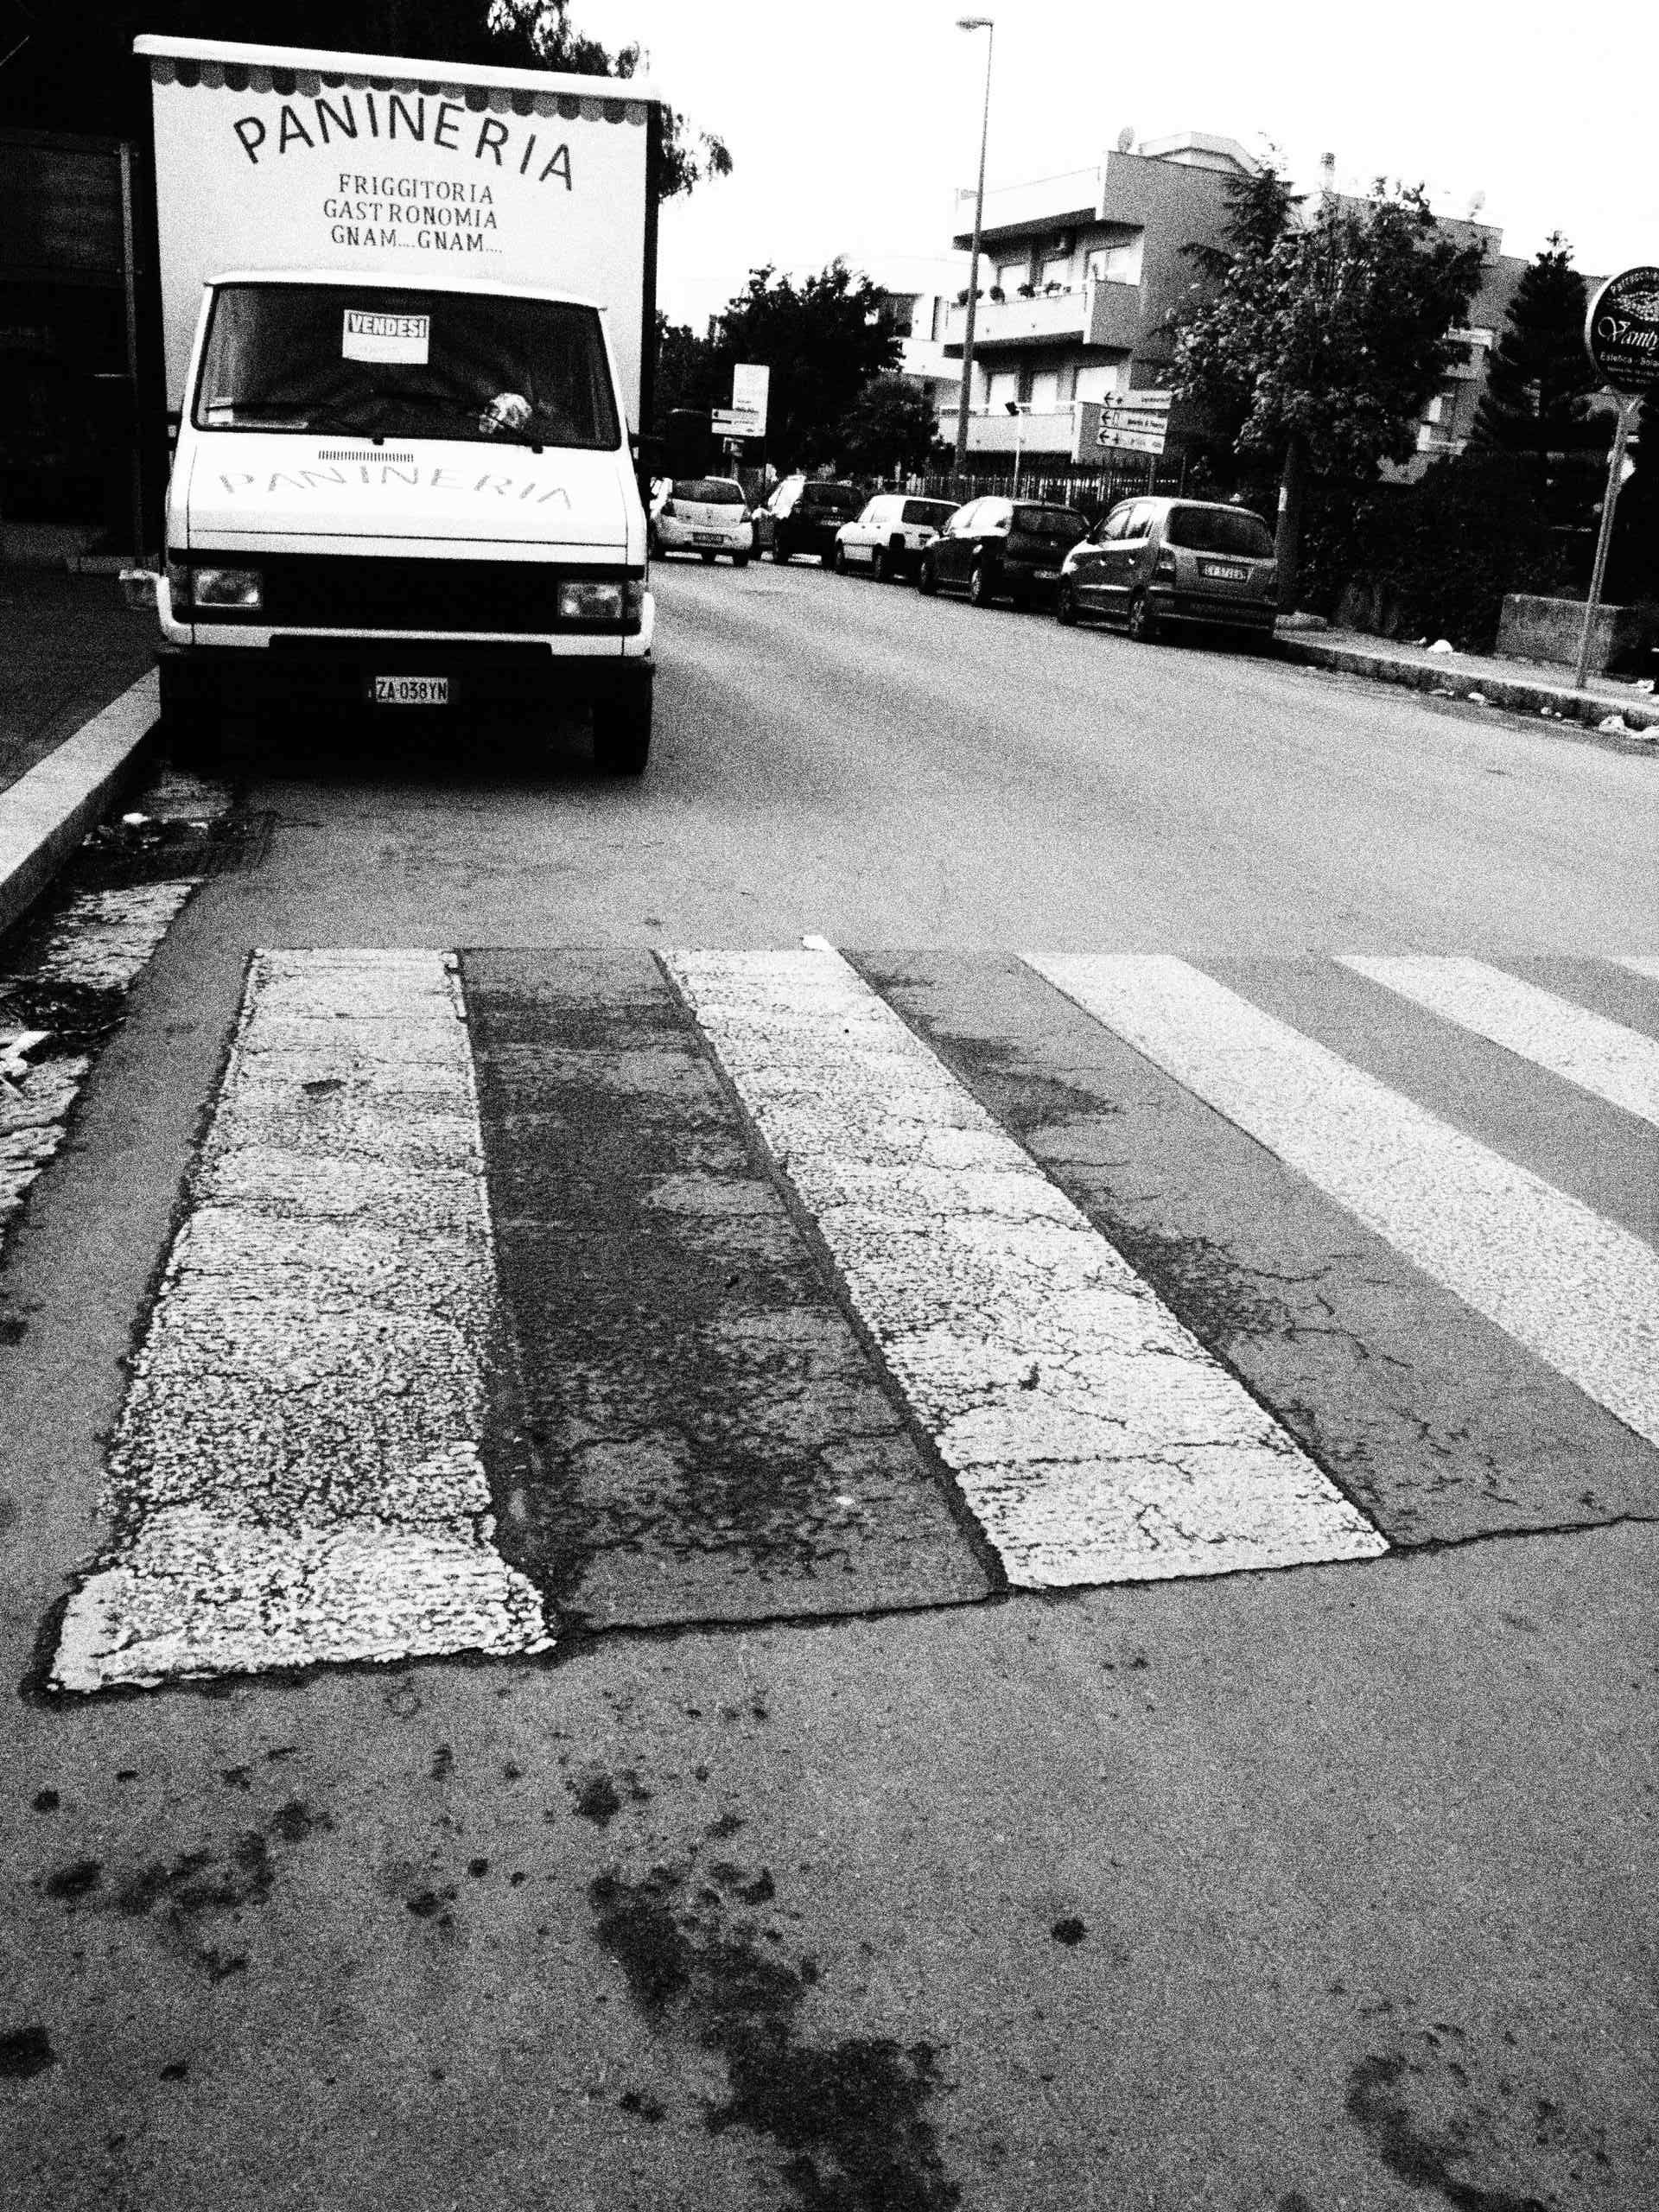
pedestrian, black and white, road, white, street, sidewalk, van, city, asphalt, line, black, monochrome, lane, infrastructure, zebra crossing, strips, shape, pedestrian crossing, road surface, monochrome photography